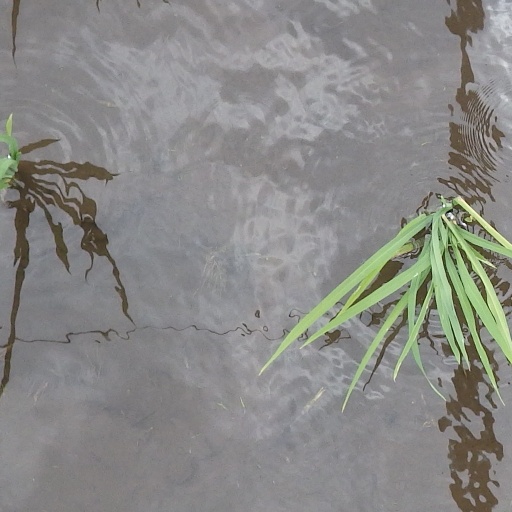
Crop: rice